Devon Railway Centre

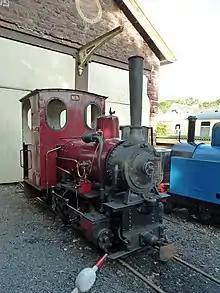
Devon Railway Centre No. 14, an Orenstein & Koppel 0-4-0 well tank steam locomotive built in 1912

The Devon Railway Centre is in the village of Bickleigh in Mid Devon, England, at the former Cadeleigh railway station on the closed Great Western Railway branch from Exeter to Dulverton, also known as the Exe Valley Railway. The centre operates a narrow gauge passenger railway and has the largest narrow gauge collection in the South West. There is also a gauge miniature railway and a model railway at the centre. The original Victorian station has been restored.